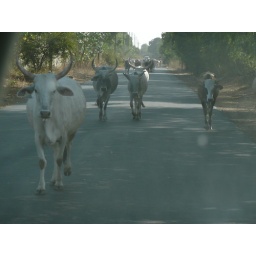
cows in the road